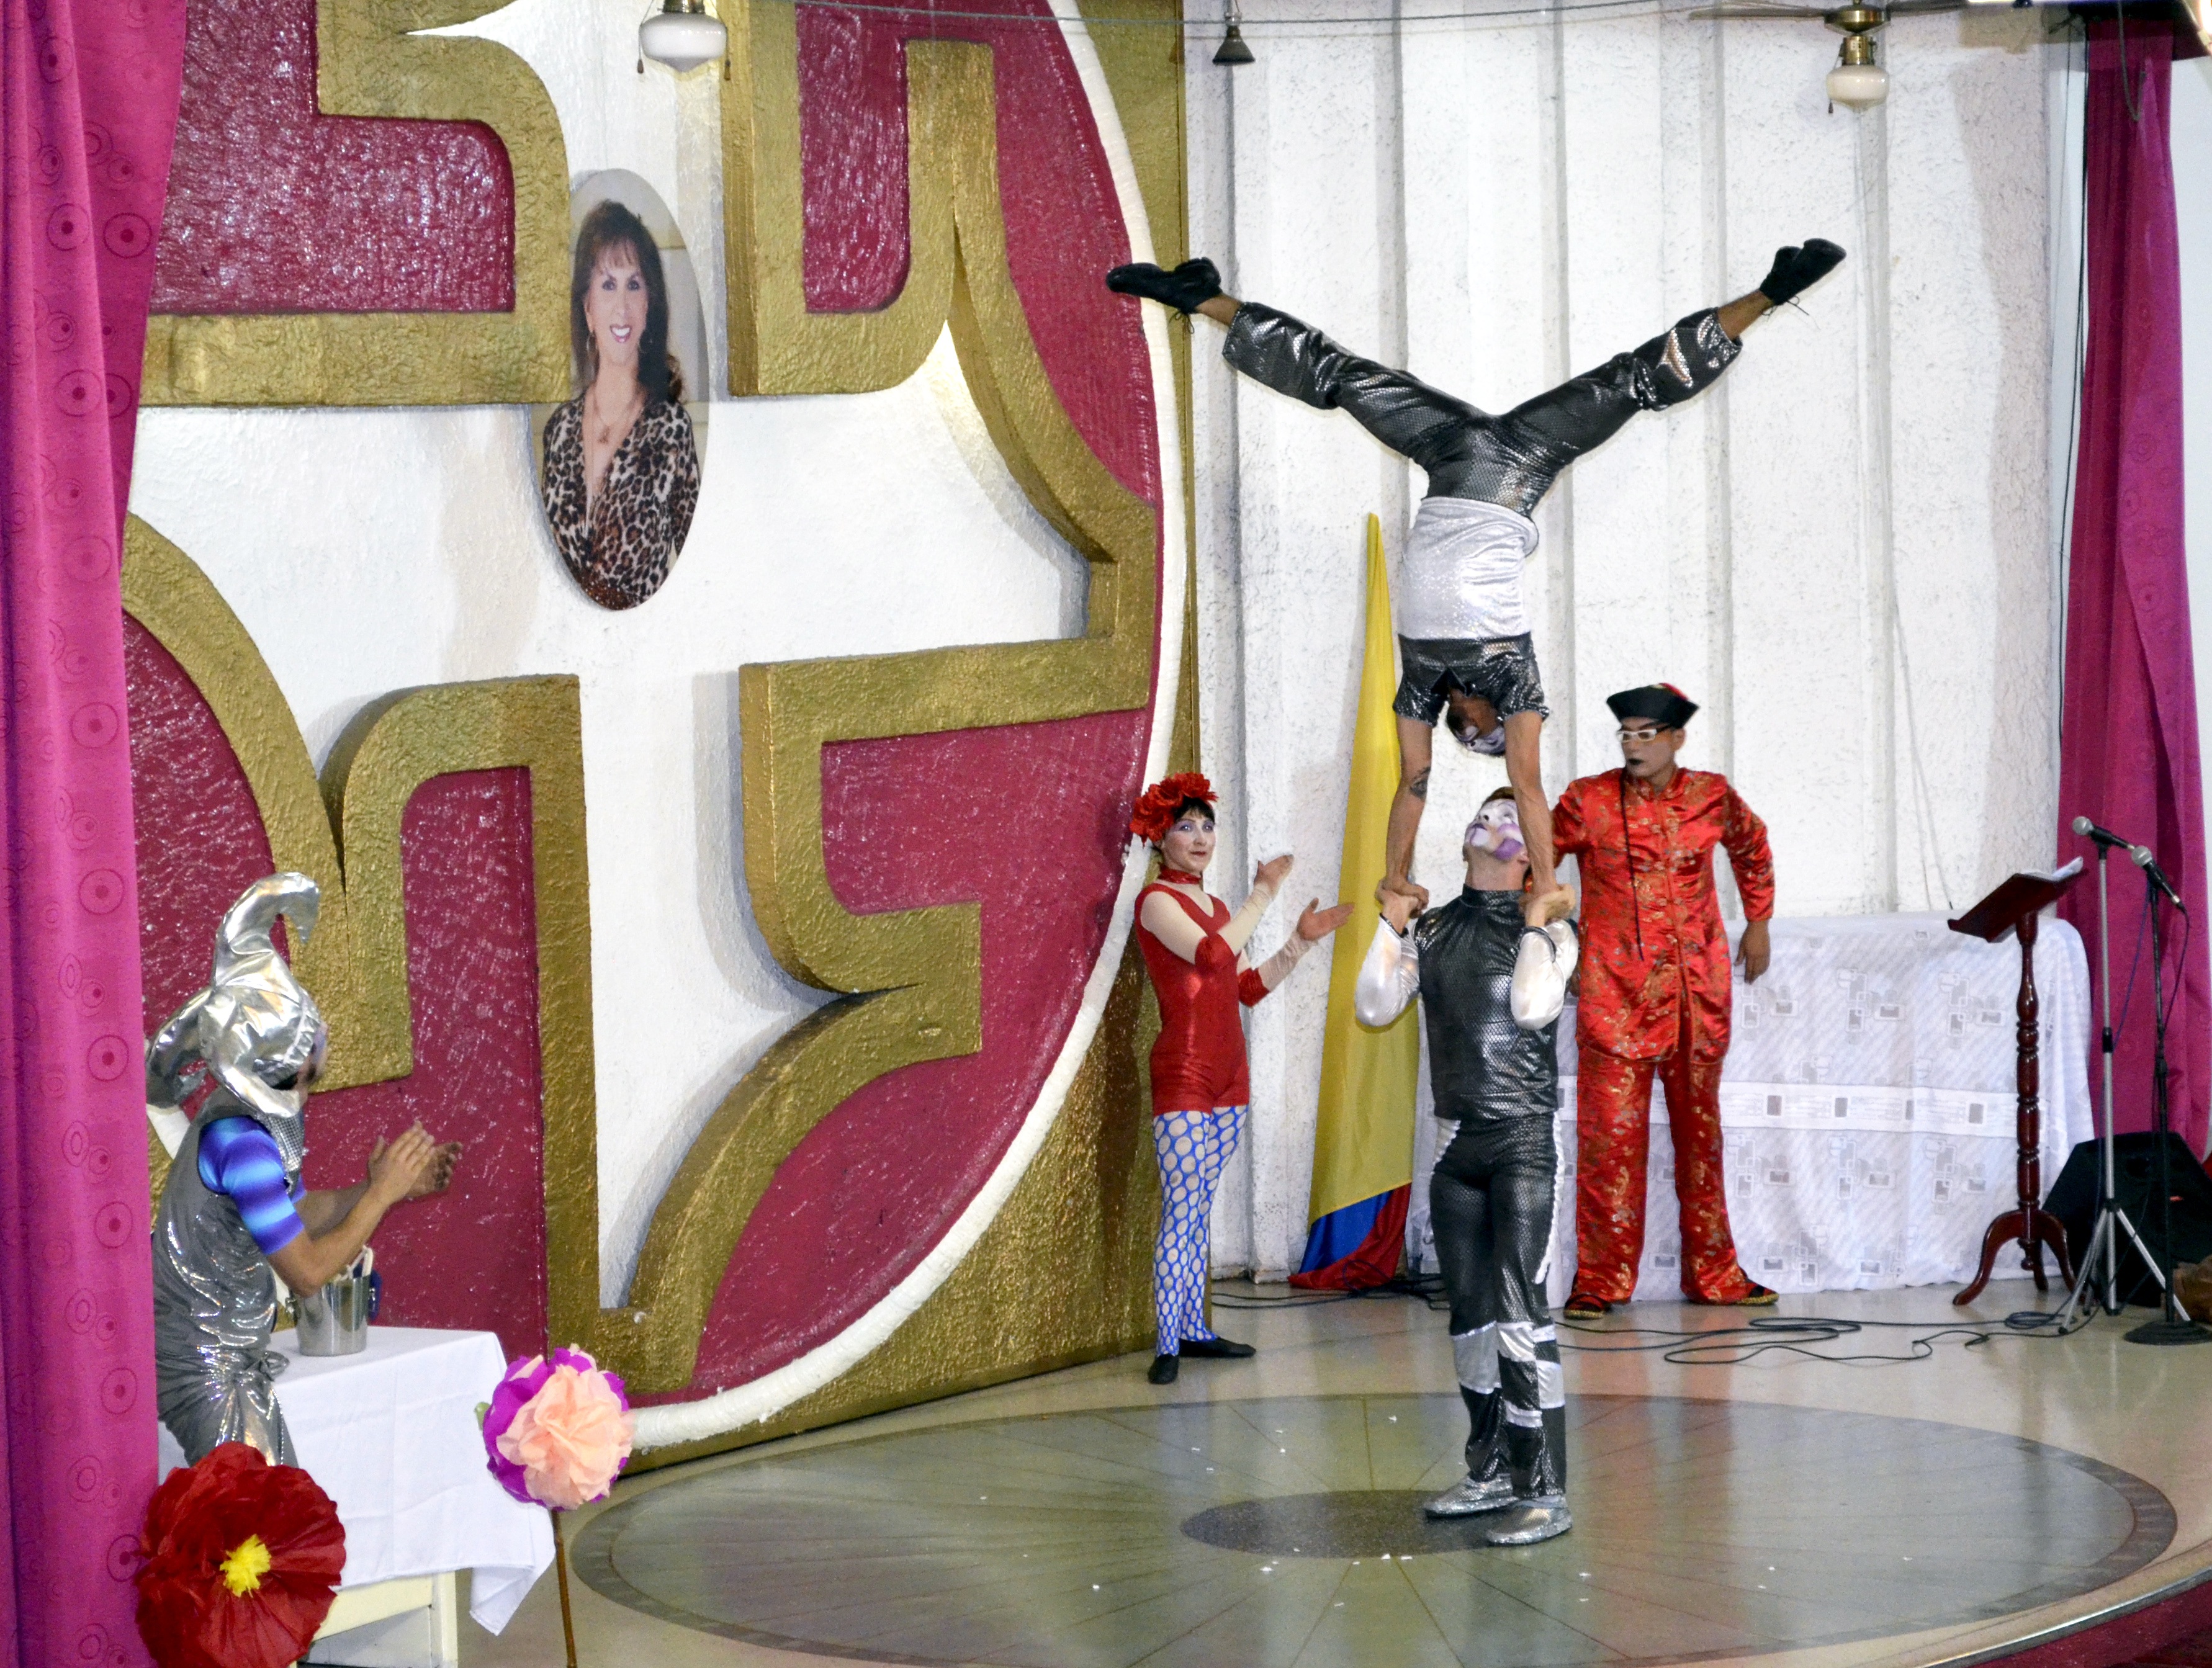
show, fashion, interior design, art, fun, performance, circus, display window